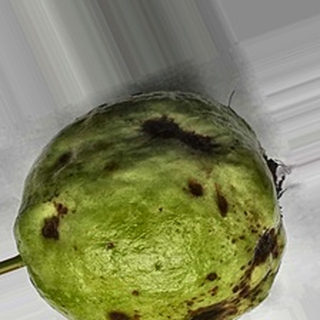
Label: guava_anthracnose